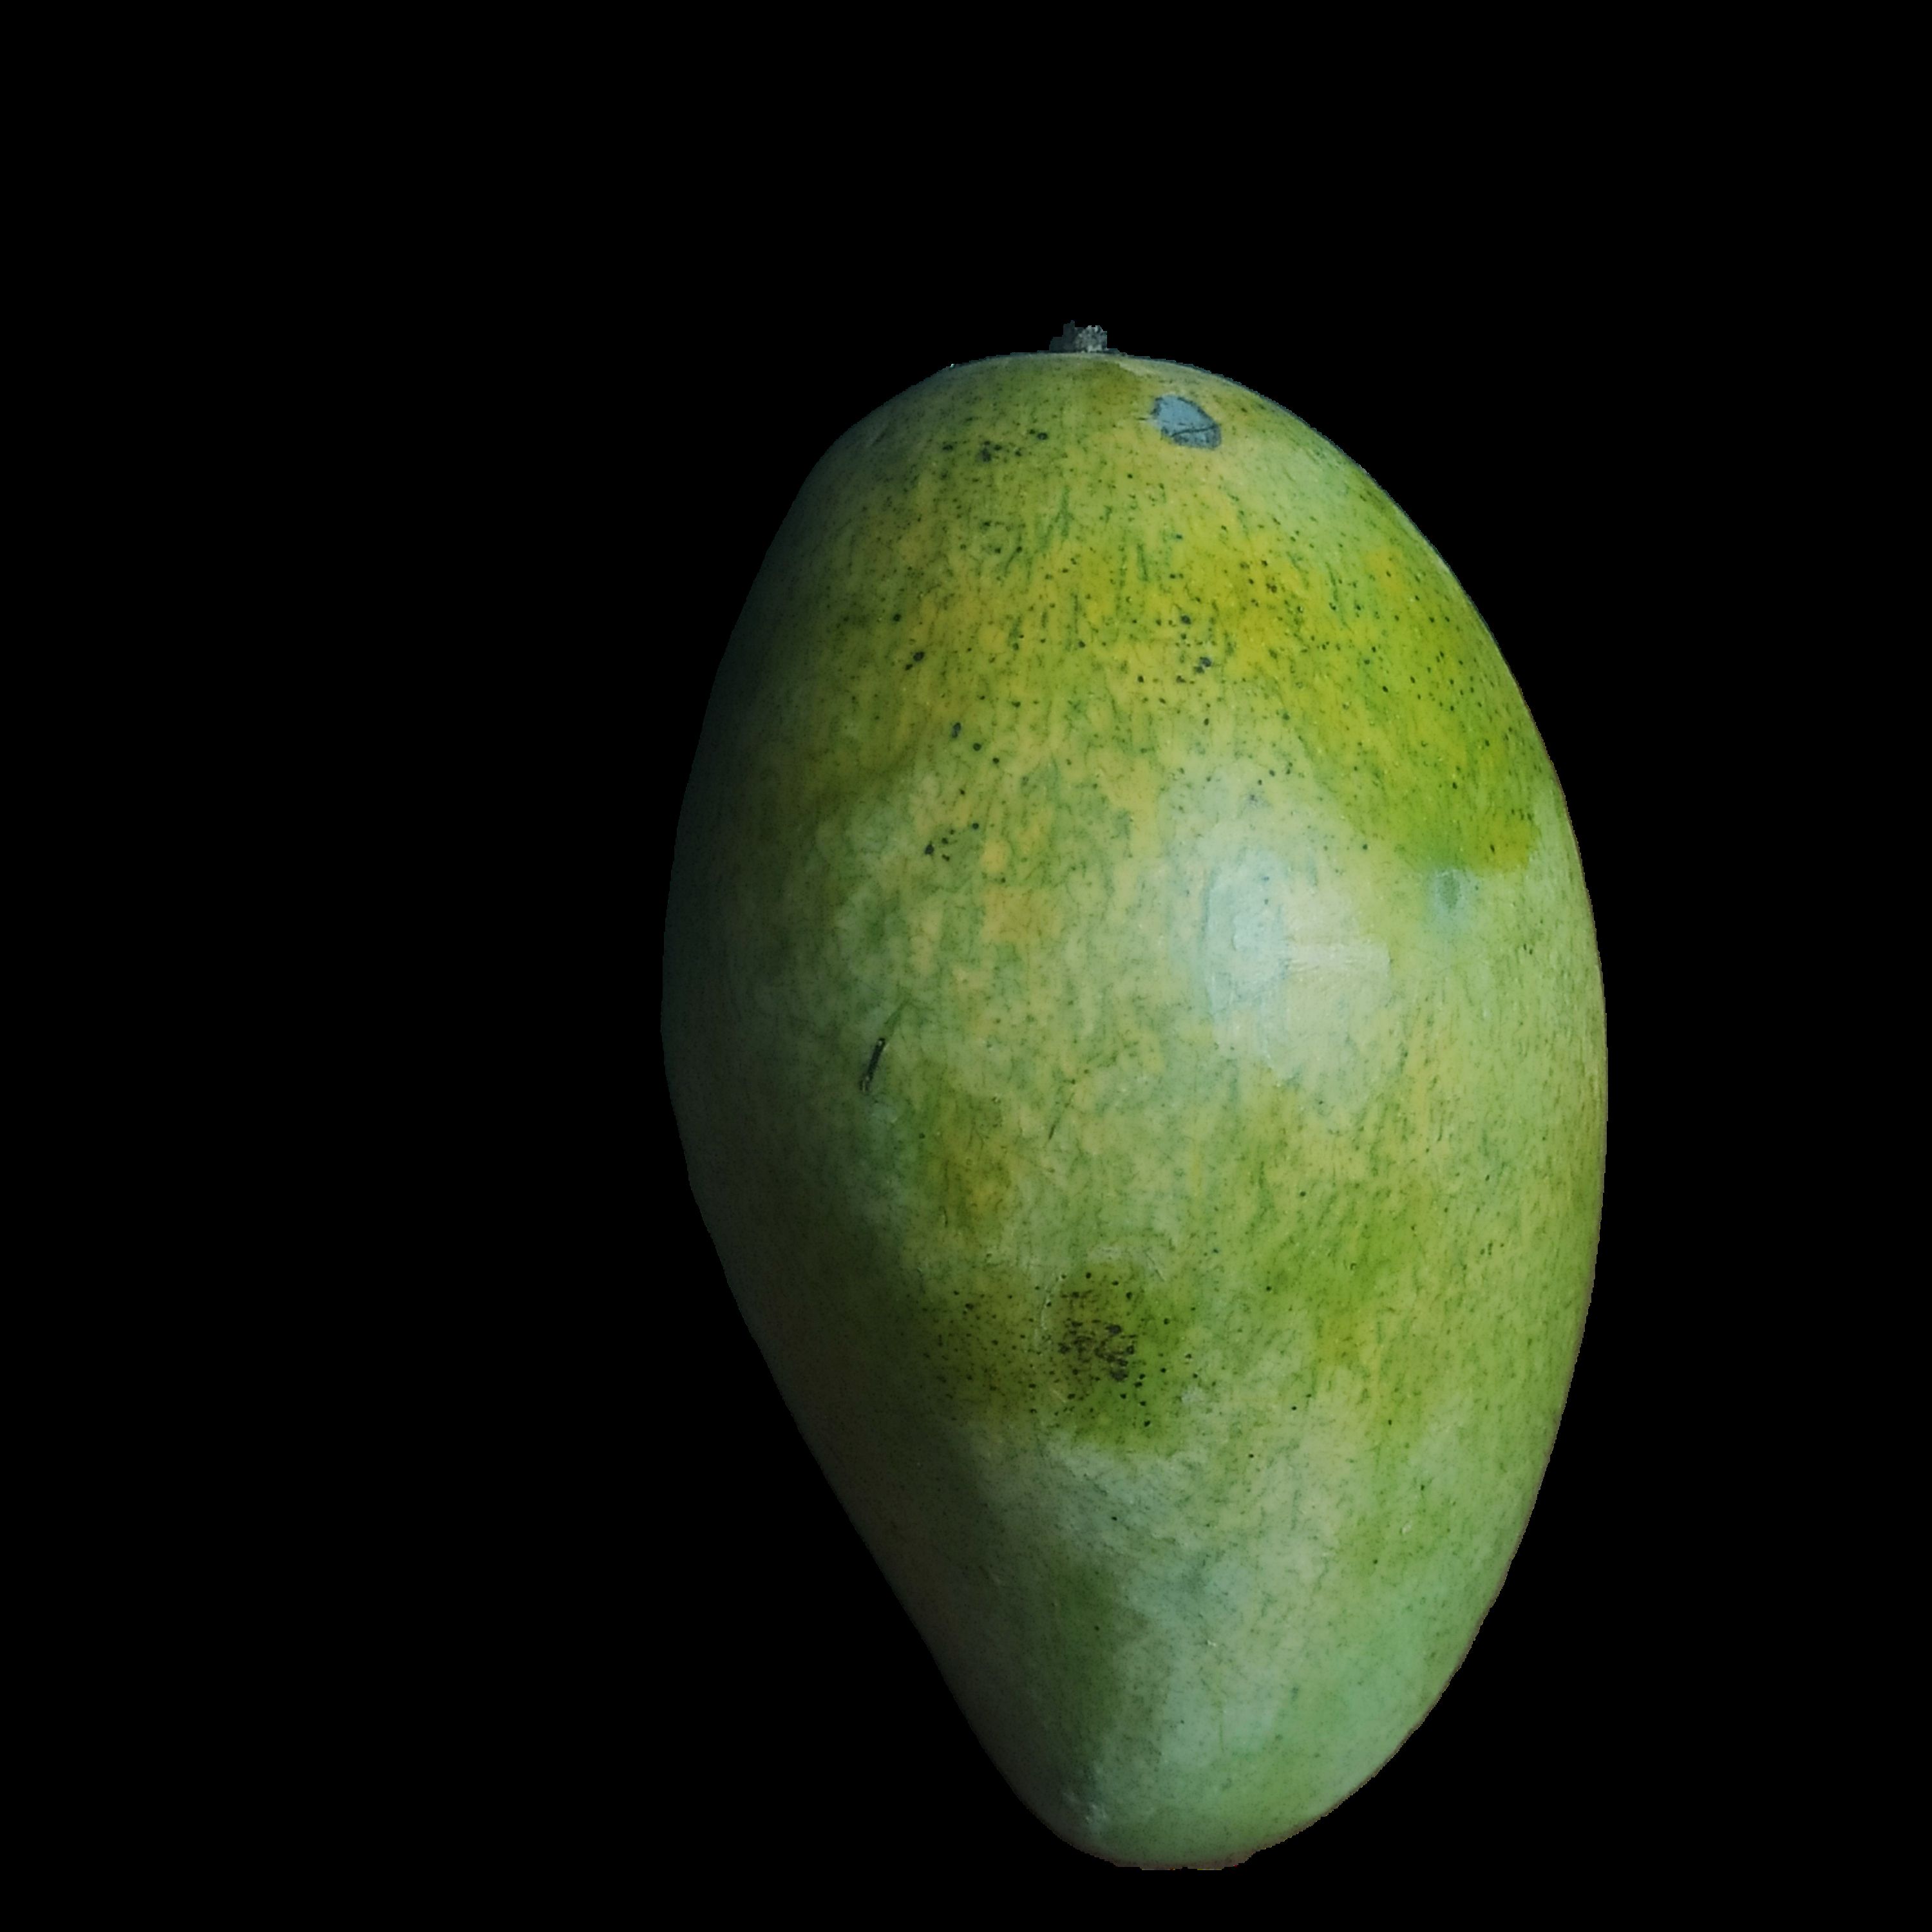
Fruit: mango
Grade: 1st-grade